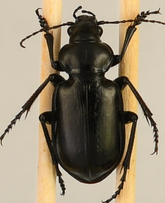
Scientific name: Calosoma affine
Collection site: Konza Prairie Agroecosystem NEON (KONA), plot KONA_007